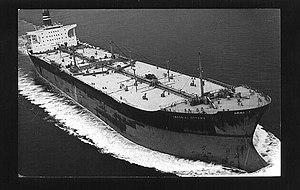
Imperial Ottawa en mer
Capitaine Dollard Fournier est un marin du Canada. Il travailla pour la compagnie Imperial Oil durant 40 ans. Il a été le capitaine de deux des plus gros navires de cette compagnie, l' Imperial St Lawrence et l' Imperial Ottawa. Il prit sa retraite en 1972.